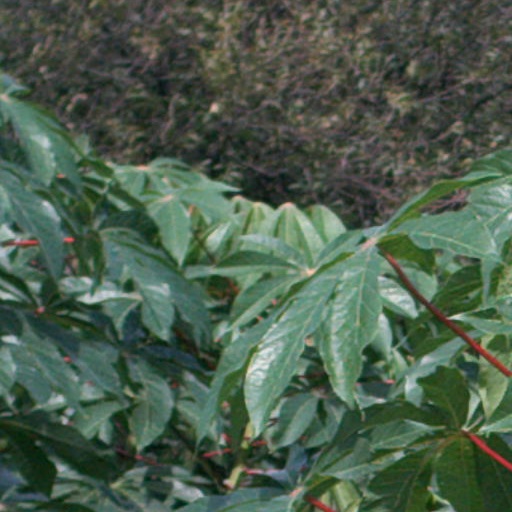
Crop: cassava